Weka Pass Railway

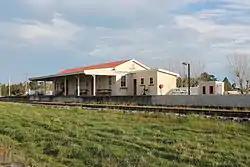
Glenmark Station in Waipara

The Waiau Branch suffered the fate of many rural branch lines in later years as increasing competition from road transport saw a decline in traffic carried. For many years, the railways were protected from this competition by mileage limits; as these were gradually increased, more and more branches were closed down. The branch line had a short reprieve in its twilight years when large amounts of logs were carried from the Balmoral forest. Closure occurred on 15 January 1978.